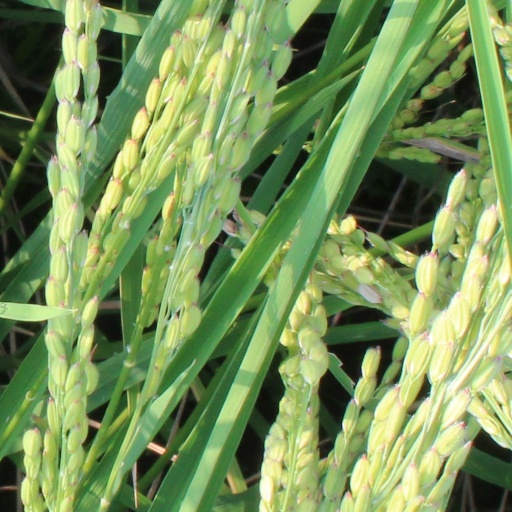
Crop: rice